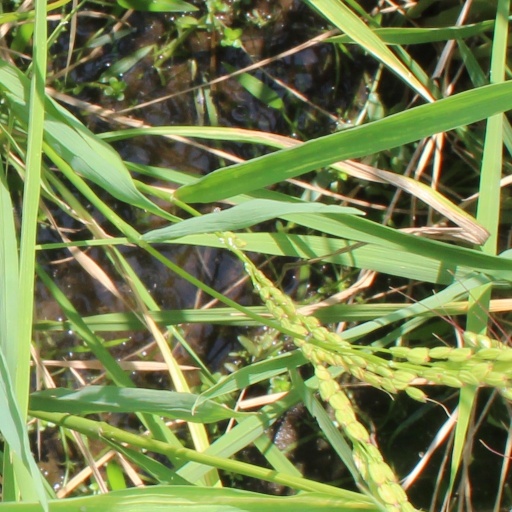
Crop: rice